Rusalka Glacier

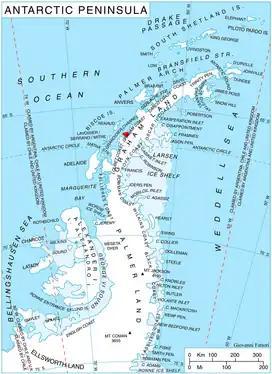
Location of Velingrad Peninsula on Graham Coast, Antarctic Peninsula.

Rusalka Glacier is the 8 km long and 4.6 km wide glacier on Velingrad Peninsula, Graham Coast on the west side of Antarctic Peninsula, situated northeast of Hoek Glacier. It drains the west slopes of Mount Paulcke, and flows northwestwards into Dimitrov Cove in Harrison Passage.